Evgeni Malkin

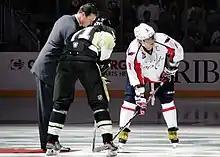
Malkin (foreground) and Alexander Ovechkin participating in a ceremonial puck drop with Mario Lemieux before an October 2011 game, to honour the victims of the 2011 Lokomotiv Yaroslavl plane crash.

On 4 February 2011, after missing five games due to a left knee injury and sinus infection, Malkin returned to play against the Buffalo Sabres. At the start of the second period, Sabres defenceman Tyler Myers collided with Malkin against the end-boards, injuring his right knee. He was helped off the ice and went straight to the dressing room, unable to return to the game as he suffered both a torn anterior cruciate ligament (ACL) and medial collateral ligament (MCL). On 9 February, it was announced Malkin would undergo knee surgery. The Penguins estimated his recovery period as six months, sidelining him for the remainder of the 2010–11 season and playoffs, but stated he should be ready for training camp in mid-September. According to then Penguins' general manager Ray Shero, Malkin sent him a text message after the incident occurred stating, "I'm sorry." In Shero's words, "I told him he had nothing to apologize for." In Malkin's absence, the Penguins as a team would end the season as the fourth seed in the Eastern Conference for the third straight season but their fortunes would change in the opening round of the 2011 playoffs against the Tampa Bay Lightning as the Penguins would lose in seven games to the fifth-seeded Lightning, despite initially having a 3–1 series lead earlier in the series.